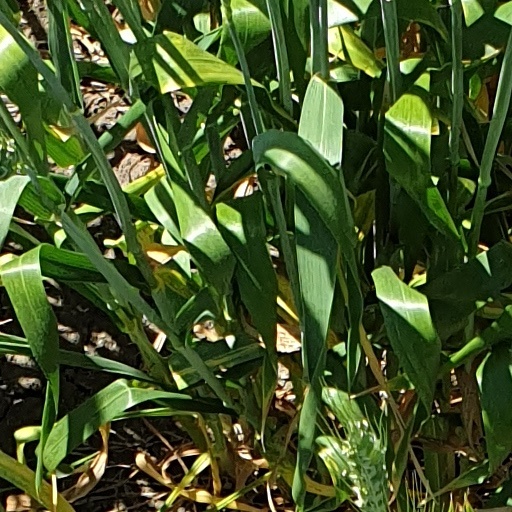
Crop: wheat